Culture of Spain

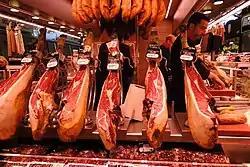
Jamón ibérico

The essential ingredient for real Spanish cooking is olive oil, as Spain produces 44% of the world's olives. However, butter or lard are also important, especially in the north.